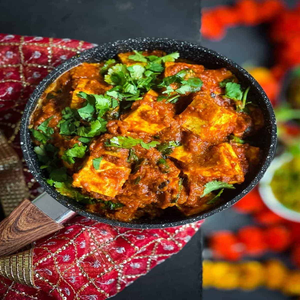
Dish: paneer